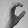
ASL letter: C